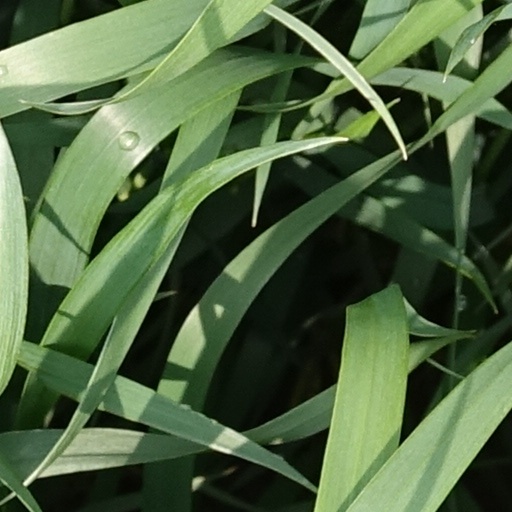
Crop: wheat